Fools for Luck

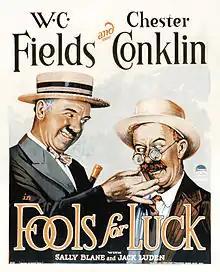
Theatrical release poster

Fools for Luck is a 1928 American silent comedy film directed by Charles Reisner and written by Harry Fried, George Marion Jr., Sam Mintz, and J. Walter Ruben. The film stars W.C. Fields, Chester Conklin, Sally Blane, Jack Luden, Mary Alden, Arthur Housman, and Robert Dudley. The film was released on June 11, 1928, by Paramount Pictures.